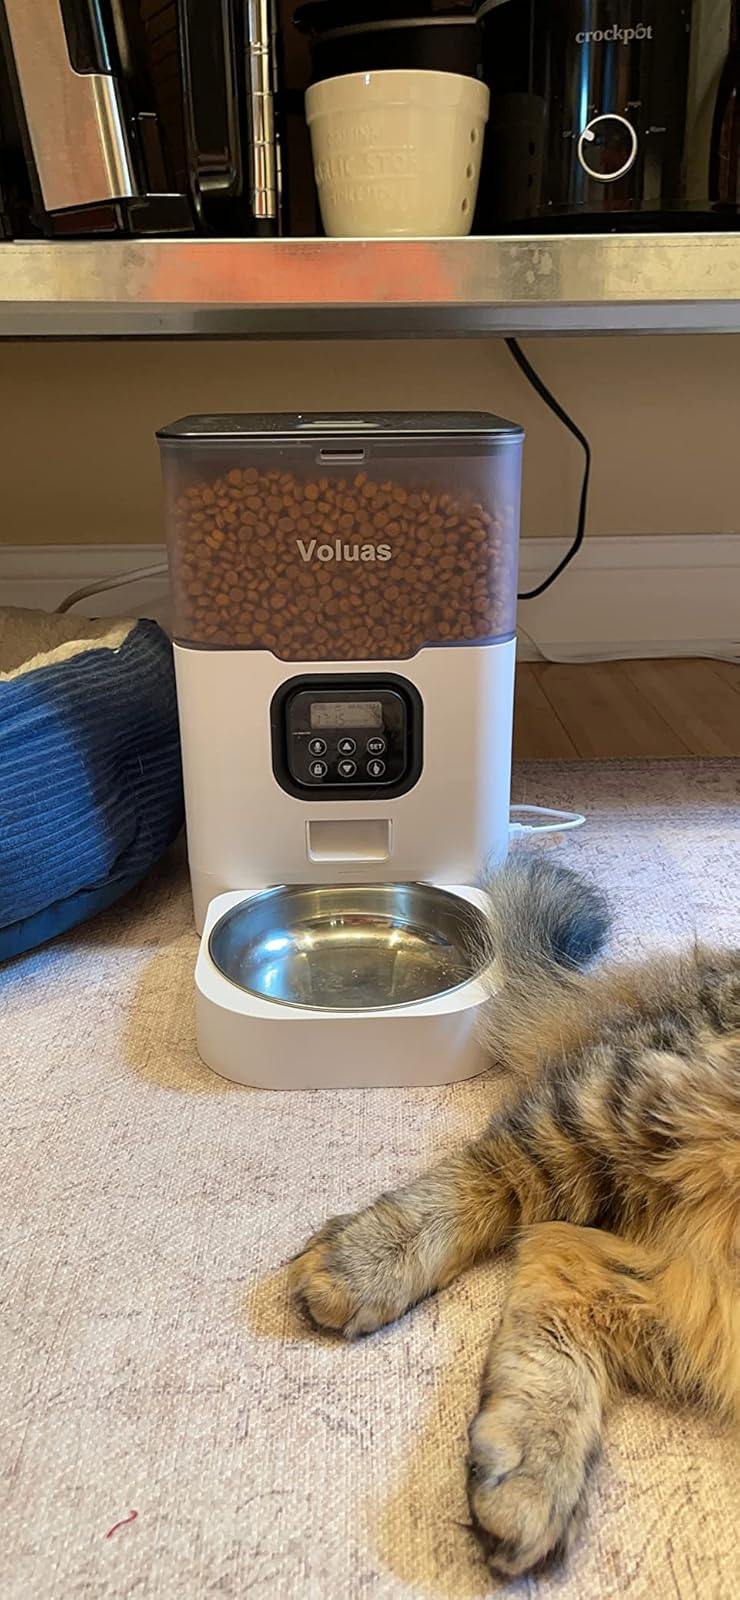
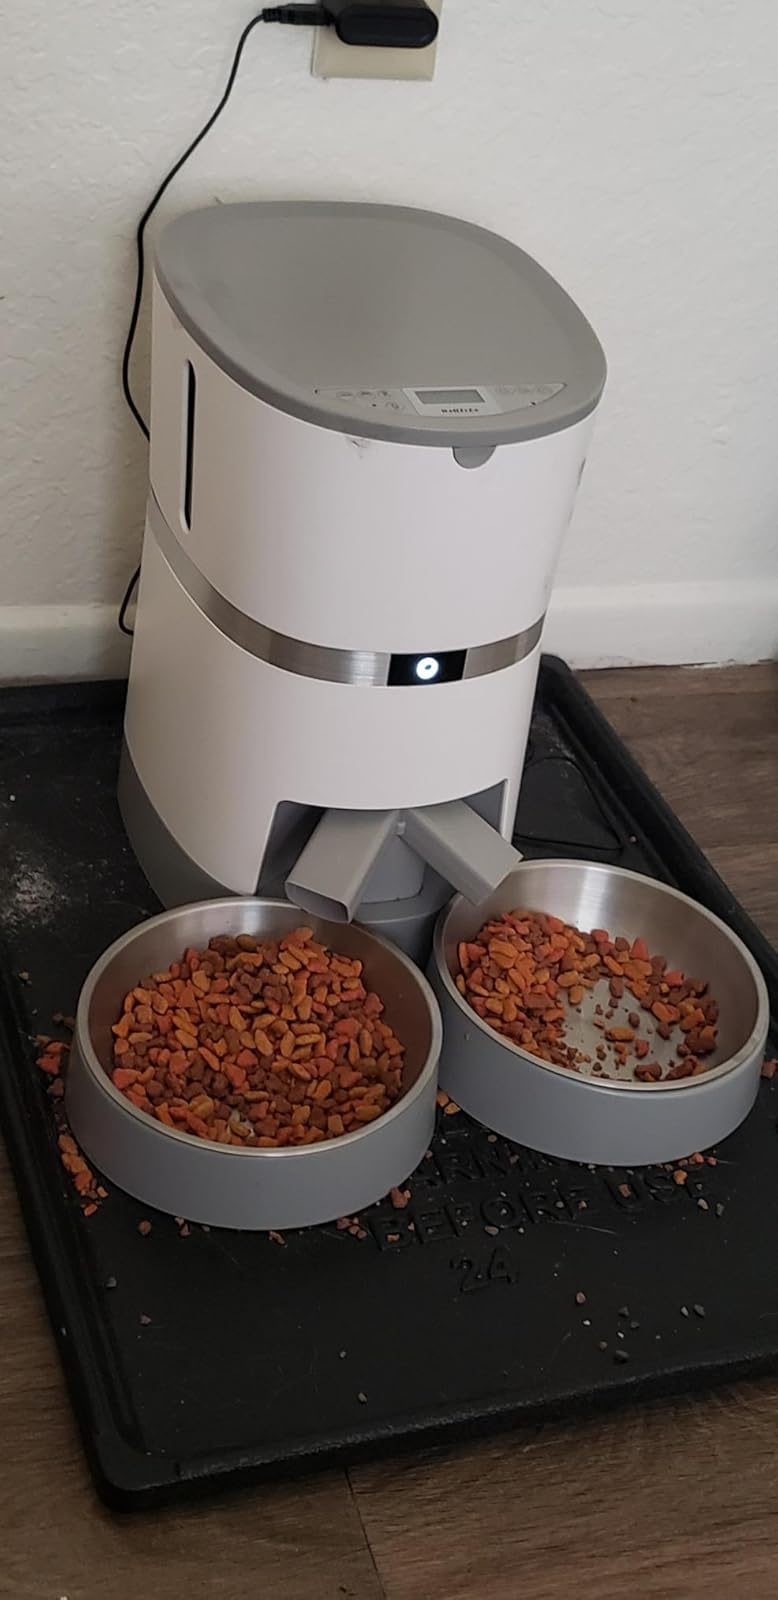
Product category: items_feeder
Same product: no